Charles Thorold Wood

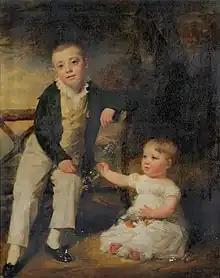
Willoughby and Arthur by Henry Raeburn, 1824

Wood became a captain in the Royal Regiment of Horse Guards (blue). He married Jane, daughter of Sir John Thorold, 9th Baronet, in 1812 and lived in Thoresby, Lincolnshire. They had five sons, Willoughby, William, Charles junior, Neville and Arthur, four of whom were painted as children by Sir Henry Raeburn, and three daughters. The family is said to have been utopian socialists with academic interests. Wood hired tutors for his children who included Edwin Lankester (1814-1874) and James Chiosso. In 1836 the family made a dramatic escape from a serious fire when they were living at Foston Hall in Derbyshire and moved to Sudbury Hall and later Campsall Hall north of Doncaster. Their sons Charles junior and Neville were both amateurs ornithologists. Charles wrote "The Ornithological Guide" (1835) at the age of eighteen and his brother Neville wrote "British Song Birds" (1836) the next year. Neville studied medicine and qualified MD and FRCP from Edinburgh. Willoughby (1814–1875) and Charles junior also had an interest in phrenology which was then a craze. Charles' "Ornithological Guide" dealt with standardizing the names of English birds. A basic idea that he promoted was that the name of a bird in English need to be parallel to the genus in the binomial. Charles junior also wrote under the initials S.D.W., describing the genus "Dumetella" in 1837. Neville's book made use of ideas from phrenology in the descriptions of birds. Neville published another book reviewing several contemporary works on birds along with his own commentaries. Reviews of Neville's books were not very positive, except for one published in "The naturalist", a periodical in which Neville was an editor. Among the more severe critics was James Rennie, whom Neville called as a “Bare-faced Crow ("Corvus nudirostris") of King's College”.